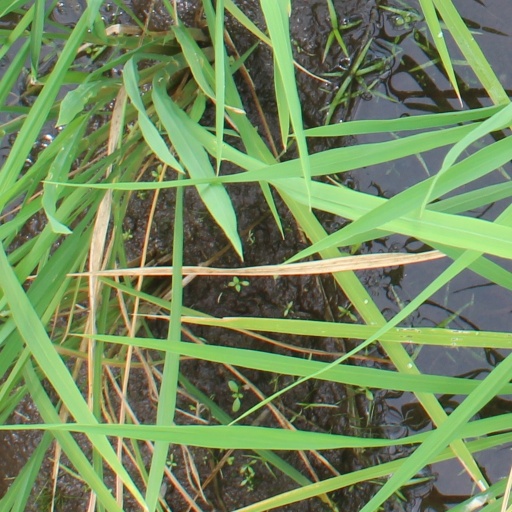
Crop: rice